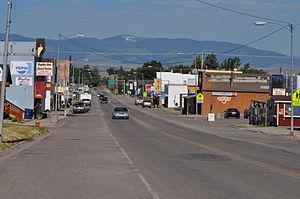
La ville américaine de White Sulphur Springs est le siège du comté de Meagher, dans l’État du Montana. Lors du recensement de 2010, sa population a été estimée à 939 habitants.